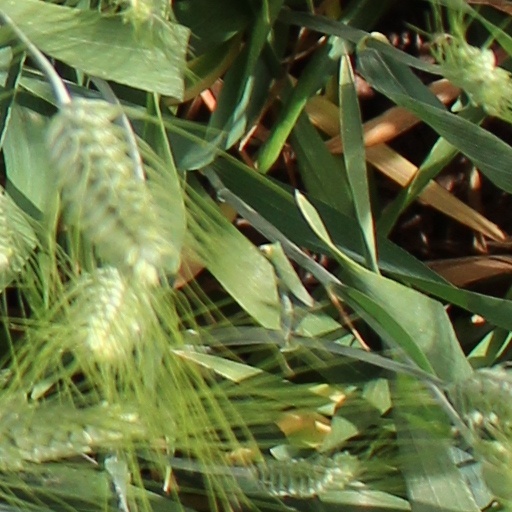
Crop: wheat